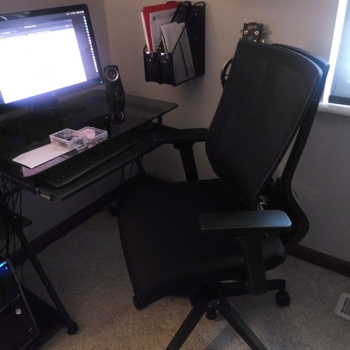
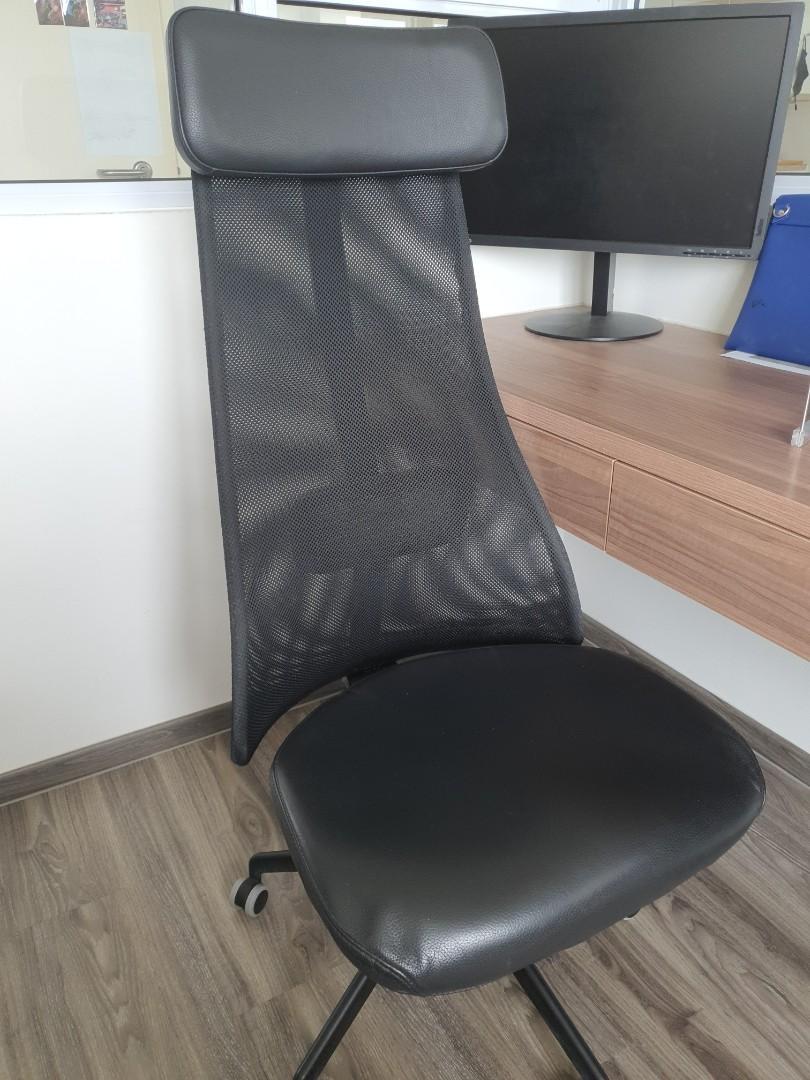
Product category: items_chair
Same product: no